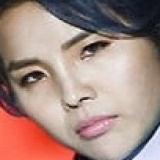
ca sĩ Vũ Cát Tường